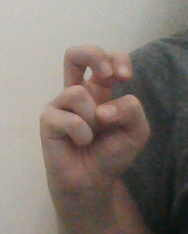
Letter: toot